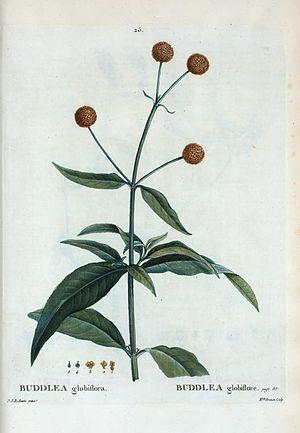
Buddlea globiflora = Buddlea globiflore.